Kathryn Crawford

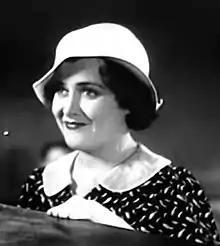
Crawford in "Skyway" (1933)

Kathryn Crawford (nee Moran; October 5, 1908 – December 7, 1980) was an American film and theatre actress of the 1920s and 1930s. She was also known as Katherine Crawford and Kitty Moran.